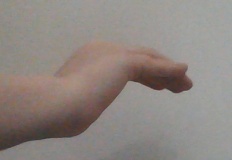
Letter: haa